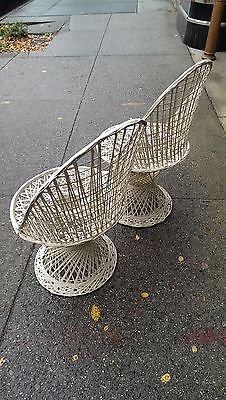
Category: chair